Law & Order: Special Victims Unit season 9

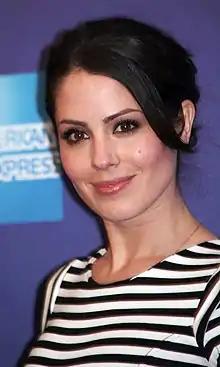
In "Trade", Michelle Borth played Avery Hemmings, a lawyer who knows more about the case she is trying than she lets on.

In "Savant", a child played by Paulina Gerzon becomes the key to solving a case when the SVU learns about her extremely sensitive hearing. Children's author Robert Black praised "SVU"'s ability to find good child actors and said that Gerzon "was fantastic as a girl with Williams syndrome, even having to deliver her lines through a set of oversized false teeth." This episode also showed Vincent Spano reprising his role as FBI Agent Dean Porter. In "Harm", Elizabeth McGovern played Dr. Faith Sutton, a doctor who feels it is her duty to help the war on terror by teaching torture techniques. When talking about this issue, Neal Baer explained "I don't think they should, but I think it's more interesting if we hear Elizabeth McGovern's perspective and say 'I have a son and how are we going to stop this?' and we have a complicated, interesting, deep discussion through our characters. The same interview brought up a line spoken by Elliot Stabler in "Harm" that was critical of invasive interrogations. Baer said that Christopher Meloni requested this line to help keep his character three-dimensional. The episode "Blinded" commented on the Kennedy v. Louisiana debate about punishing child rape with the death penalty. Sam Waterston made an appearance as his "Law & Order" character, DA Jack McCoy. Since the eighteenth season of "Law & Order" had yet to air at this point, this was the first time that Jack McCoy appeared as the DA rather than an EADA.